Sneeze: Naoki Urasawa Story Collection

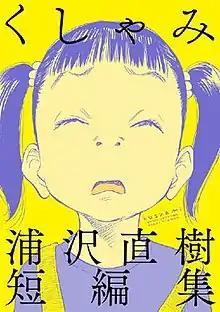
Original Japanese cover, as published by Shogakukan

is a Japanese anthology of manga written and illustrated by Naoki Urasawa. It collects eight varied short stories that are loosely thematically linked, and which were originally published in various magazines and publications between 1995 and 2018. The single volume was released by Shogakukan in April 2019. Viz Media licensed it for English-language release in North America and published it in October 2020.